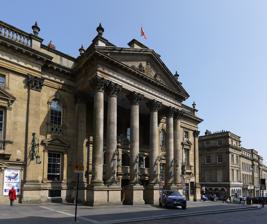
Building: Theatre Royal, Newcastle
Country: United Kingdom
Year built: 1837
Theatre Royal Façade of the Theatre Royal Address Grey Street Newcastle upon Tyne Coordinates 54°58′22″N 1°36′43″W / 54.97278°N 1.61194°W / 54.97278; -1.61194 Owner Theatre Royal Trust Designation Grade I Type Major regional theatre Capacity 1,249 total seat capacity across four levels Production Visiting productions Construction Opened 20 February 1837 Rebuilt 1901 Frank Matcham Architect John and Benjamin Green Website http://www.theatreroyal.co.uk The Theatre Royal is a historic theatre, a Grade I listed building situated on Grey Street in Newcastle upon Tyne . History The theatre was designed by local architects John and Benjamin Green as part of Richard Grainger 's grand design for the centre of Newcastle, and was opened on 20 February 1837 with a performance of The Merchant of Venice . One of the first managers here was Thomas Ternan who employed his wife, Frances Ternan as the main actress. The shareholders of the Proprietors' Committee appointed lessees to manage and programme the theatre. The longest running individual lessee, before Ltd companies, was Edward D. Davis from 1845 to 1870 during which in 1867 the interior was redesigned by architect Charles J. Phipps . William Glover and George Francis, both of the Theatre Royal, Glasgow took over from 1871 to 1878; to be followed by Charles Bernard of the Gaiety Theatre, Glasgow until 1882. James Howard and Fred Wyndham of Edinburgh and Glasgow became lessees from 1883 to 1887. Due to their intention, carried out, of also leasing the Tyne Theatre and Opera House , the shareholder committee did not renew their lease of the Royal. Instead, Robert Arthur of Glasgow and now lessee of Her Majesty’s Theatre, Dundee took over in 1888. After the fire of 1899 he instructed architect Frank Matcham to totally redesign the interior, re-opening in 1901. The venues of Robert Arthur Theatres Ltd in Scotland and England, which had many shareholders in Tyneside, prospered until losses overwhelmed the company in 1911. At this point the Arthur shareholders, led by the family of Joseph Cowen MP, appointed a new chairman of the lessee company, Michael Simons, of Glasgow, who in 1895 had created Howard & Wyndham Ltd . From 1912 onwards the Theatre Royal Newcastle was an important part of the Howard & Wyndham group, led successfully by chairman Simons, followed by the Cruikshank family, whose King's Theatre, Edinburgh joined the group in 1928. Newcastle City Council took over ownership in 1967. Newcastle, Glasgow and Edinburgh formed a triangle of industry, commerce and entertainment business from the 1870s onwards. From 1962 and increasingly from the 1970s the interchange of shows and pantomimes was joined by tours each year of Scottish Opera and of Scottish Ballet . Opera North joined in. Following a performance of William Shakespeare 's play Macbeth , a huge fire destroyed the interior of the building in 1899. It had its interior redesigned by Frank Matcham and reopened on 31 December 1901. Externally, the building is exactly as it was when it was first built. It underwent a major refurbishment and restoration in the latter part of the 1980s, reopening on 11 January 1988 with a performance of A Man For All Seasons starring Charlton Heston . The Theatre Royal went dark on 14 March 2011 due to a major restoration of the auditorium, box office, bars and restaurant. The restoration restored the theatre to the original 1901 Frank Matcham Edwardian interior. The whole interior was stripped apart from the original plasterwork which was carefully preserved. The proscenium arch, tiers and boxes were gold leafed and the plasterwork restored. On all levels the seats were replaced with Edwardian-style theatre seats in keeping with the restoration. The amphitheatre which was removed during previous renovations was restored to offer more leg room and better views than the gallery. This took the theatre to five distinct seating areas, the stalls, grand circle, upper circle, amphitheatre and gallery. Wheelchair spaces were installed on levels which had previously been inaccessible. As well as the boxes near the stage, boxes at the rear of the grand and upper circles were also restored taking the total number of boxes up to ten. The stage lift and orchestra pit were replaced to offer better facilities for opera and musicals . A new ventilation system was put in place to improve comfort levels in the theatre. New frescos for the lobby and upper circle were commissioned and put in place. This £4.75m project introduced higher standards of comfort and improved energy. The Theatre Royal reopened on 12 September 2011 with Alan Bennett 's epic period drama The Madness of George III ; George III was in fact the monarch who gave the Theatre Royal its charter. The theatre currently hosts a variety of shows, including ballet, contemporary dance, drama, musicals and opera. Almost all of the shows that come to the Theatre Royal are part of national British tours, and in a typical year the theatre will have 30 to 35 visiting shows.  For the annual pantomime, and any visiting musicals and opera performances, there is a sizeable orchestra pit available which can seat 60 musicians if necessary.  The stage itself is also of substantial size, and can house 50 singers, dancers, actors and musicians. The Original Theatre Royal Newcastle's original Theatre Royal opened on 21 January 1788. Its location on Mosley Street obstructed plans for the redevelopment of the city centre (as it was on the route of Grey Street ), so it was demolished to make way for the present building. One of the theatre's most successful managers at this time was Stephen Kemble of the famous Kemble family , who managed the theatre from 1791 to 1806. The original theatre's final performance was on 25 June 1836. Technical details The current theatre has a proscenium stage , and accommodates a variable orchestra pit on 2 lifts, which reduces the stall seating. The audience is seated on four levels: stalls (501), grand circle (252), upper circle (249) and gallery (247). Project A Project A is a one-year actor training programme led by an artistic director and supported by leading industry specialists. Delivered from within the Theatre Royal over an academic year (3 terms) participants gain professional standard actor training culminating in a production term to be performed in the Studio Theatre and toured nationally. The course started in September 2015 with the first year free for the successful actors. The programme is seen as an alternative to drama school and is expected to lift the actors involved into the industry. The Royal Shakespeare Company have very strong ties to the theatre and are involved with the programme heavily in the second term. References